Nishiyama Tennozan Station

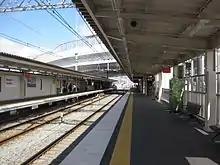
The platforms, December 2013

Nishiyama Tennozan Station opened on 21 December 2013 and is the 87th station operated by Hankyu Corporation.